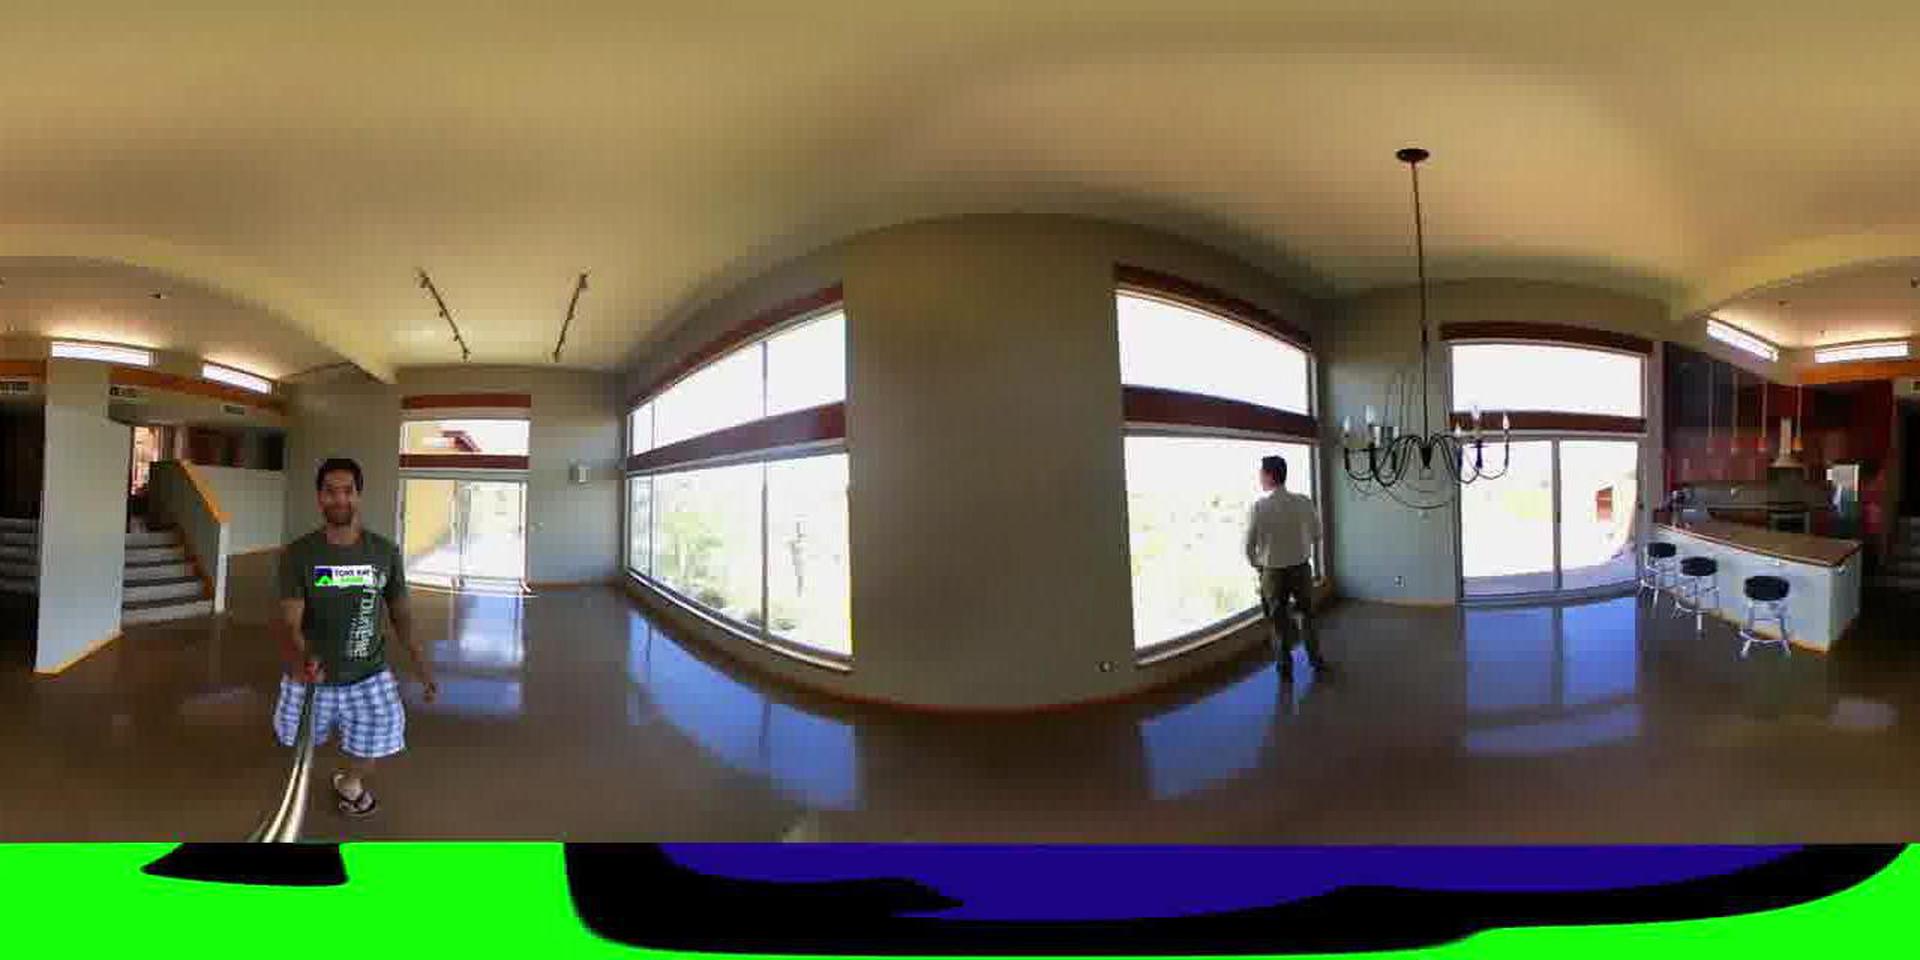
Referred object: The person standing by the window wearing white clothes

Referred object: the black hanging chandelier

Referred object: turn slightly right, the chandelier above the sliding glass door